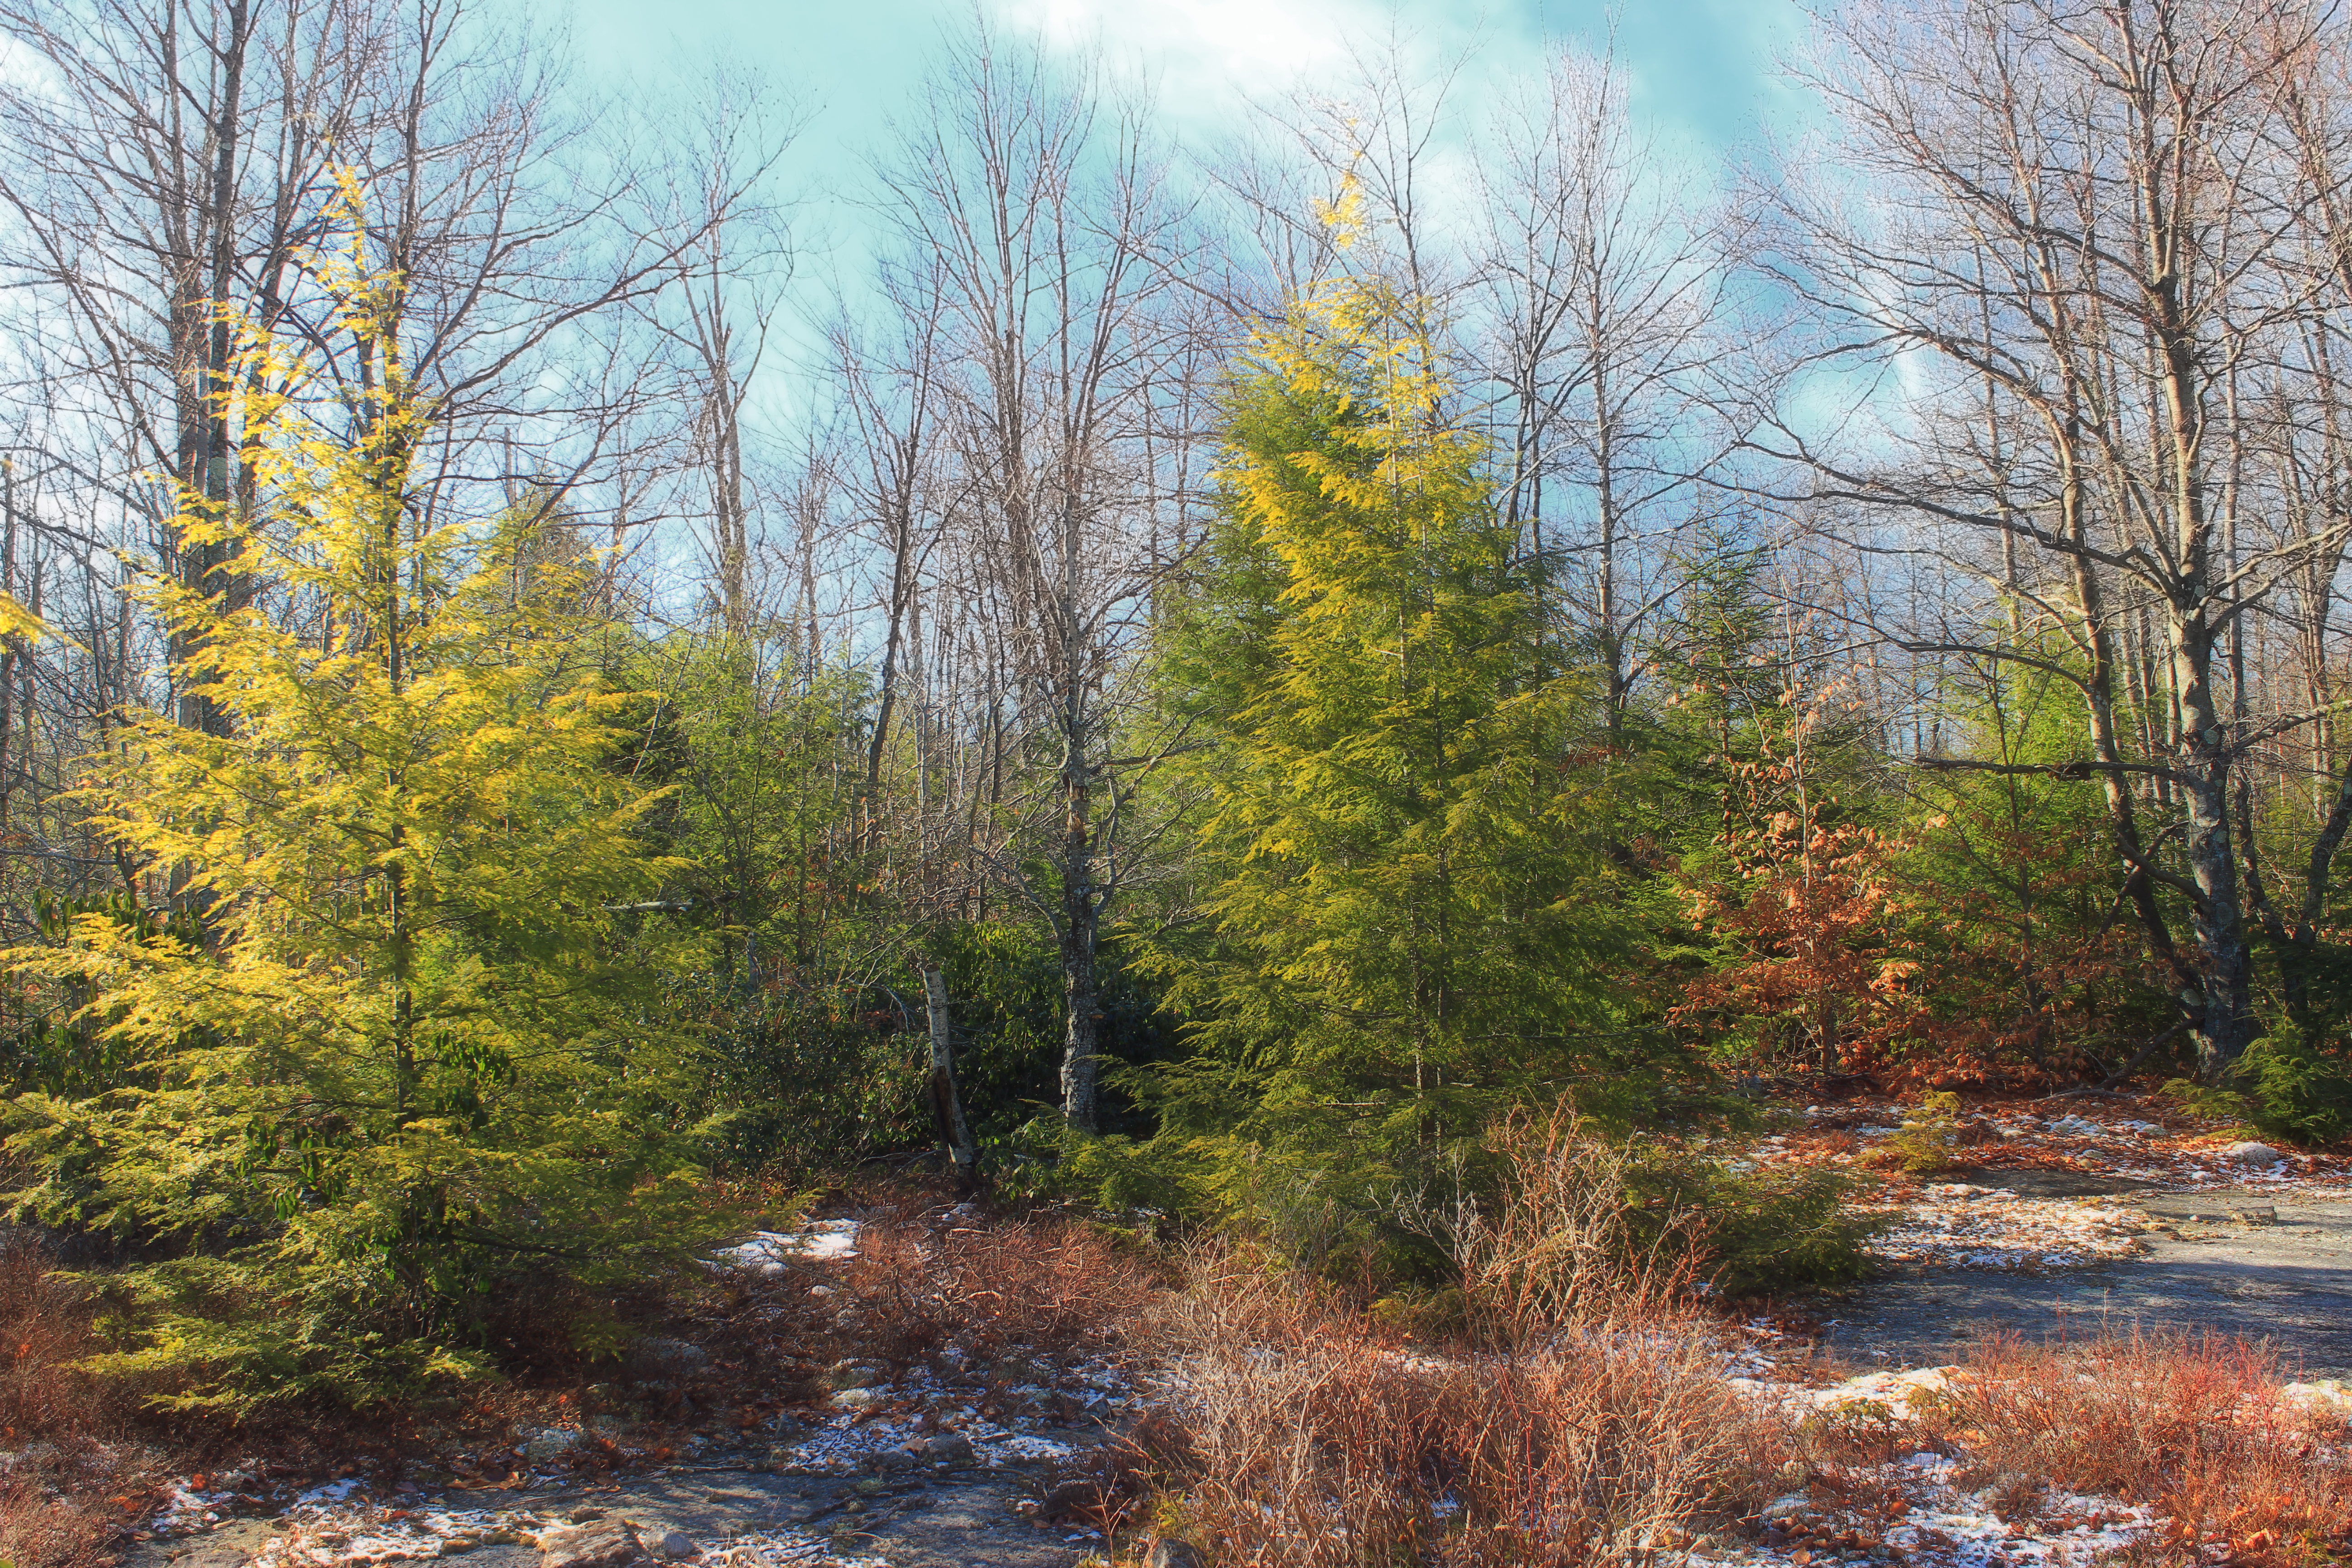
tree, nature, forest, wilderness, snow, winter, plant, hiking, trail, leaf, autumn, fir, season, conifer, trees, rocks, creativecommons, coniferous, spruce, vegetation, deciduous, heaths, hemlocks, easternhemlocks, tsugacanadensis, pennsylvania, endlessmountains, wyomingcounty, stategameland57, stategamelands57, sgl57, bartlettmountain, whiterocks, rockbald, sprucebald, redsprucerockysummit, woodland, habitat, larch, ecosystem, biome, natural environment, woody plant, temperate broadleaf and mixed forest, temperate coniferous forest, land plant